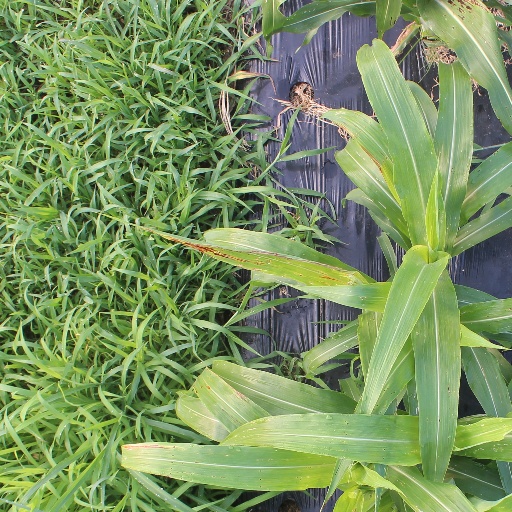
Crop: sorghum